Rail transport in Bangkok

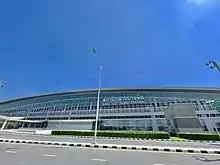
Krung Thep Aphiwat Central Terminal

Bangkok is the location of the Krung Thep Aphiwat Central Terminal, the central rail hub for most long-distance trains as of 2023, as well as the older Hua Lamphong station, both operated by the State Railway of Thailand (SRT). From Bangkok, trains travel on the Northern Line to Chiang Mai, the Northeastern Line to Nong Khai and Ubon Ratchathani, and the Eastern Line to Aranyaprathet, and the Southern Line, which terminates at Su-ngai Kolok and has a connection to Malaysia (the other Southern terminus is Thonburi).